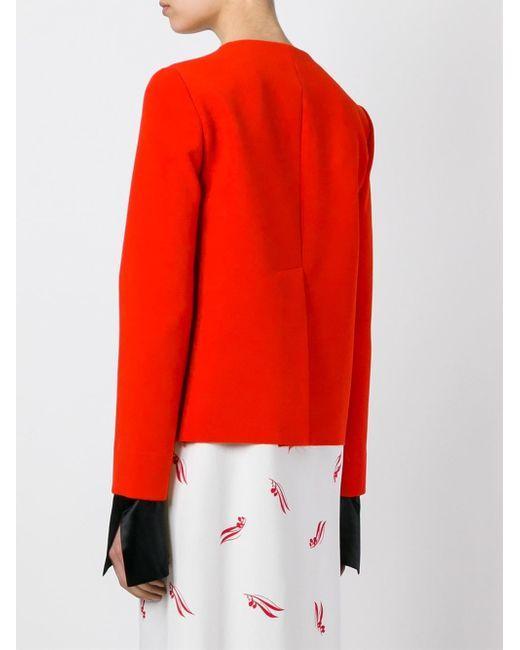
heißer roter Freizeitmantel mit schwarzen Designärmeln